John Berendt

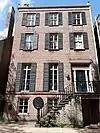
Upon moving to Savannah, Berendt lived in a carriage house behind 22 East Jones Street

Berendt was an associate editor of "Esquire" from 1961 to 1969, editor of "New York" magazine from 1977 to 1979, and a columnist for "Esquire" from 1982 to 1994. In 1985, three years after meeting antiques dealer Jim Williams, who became the central character in "Midnight in the Garden of Good and Evil", Berendt moved to Savannah, Georgia, and spent the next seven years researching the book. (The killing of Danny Hansford, by Williams, which is the book's central story, happened in 1981. The first of Williams's four trials was in 1982.) Berendt's initial plan was to spend three weeks at a time in Savannah, then return to New York City to write, but he changed his mind. "Things would happen if I was simply there," he said in 1997. "It made sense to stay, so I got a full-time apartment in Savannah." He lived, briefly, in a carriage house on East Charlton Lane, behind 22 East Jones Street.